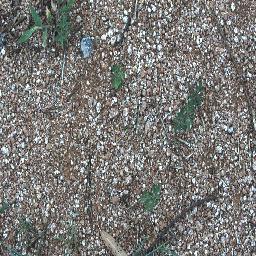
Label: negative